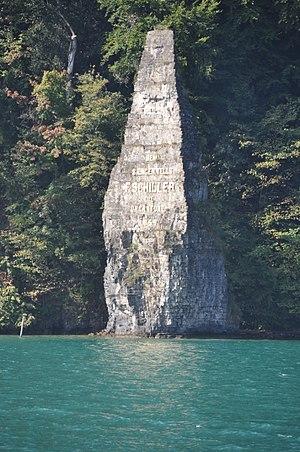
Pierre de Schiller